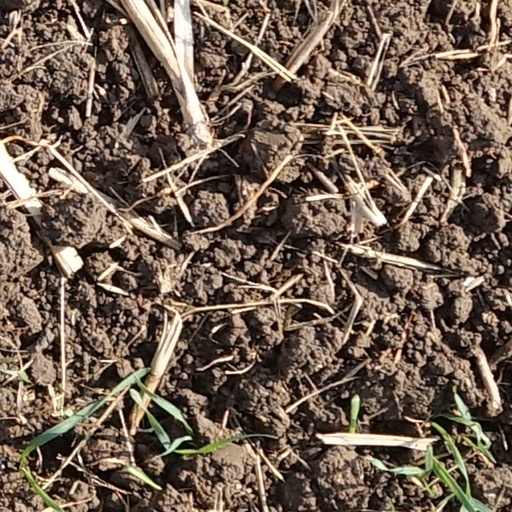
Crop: wheat